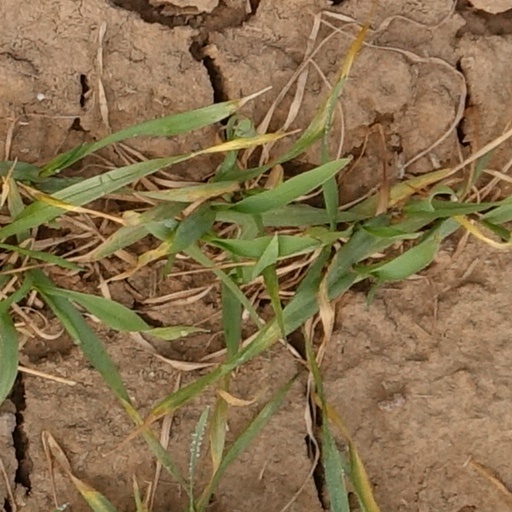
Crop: wheat